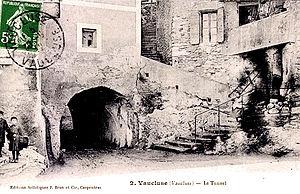
Fontaine de Vaucluse, la voûte arrondie, taillée dans le roc vif, où se réfugiait Pétrarque en été
Fontaine-de-Vaucluse est une commune française située dans le département du Vaucluse, en région Provence-Alpes-Côte d'Azur.